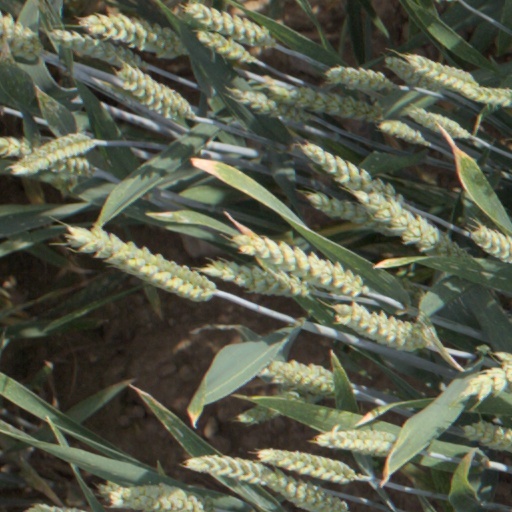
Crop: wheat